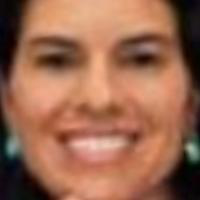
Age group: age 31-40